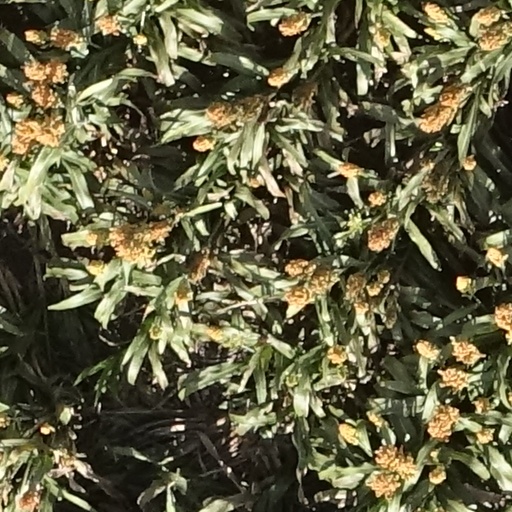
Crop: sorghum